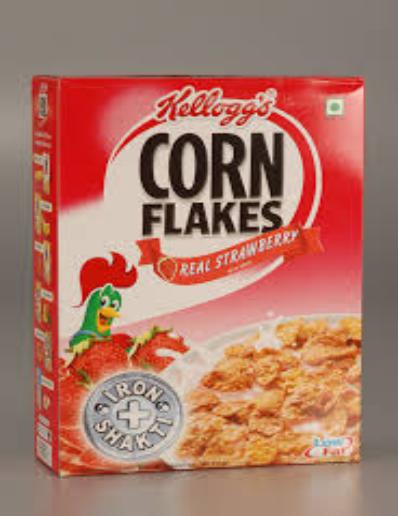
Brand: Corn Flakes
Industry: Food